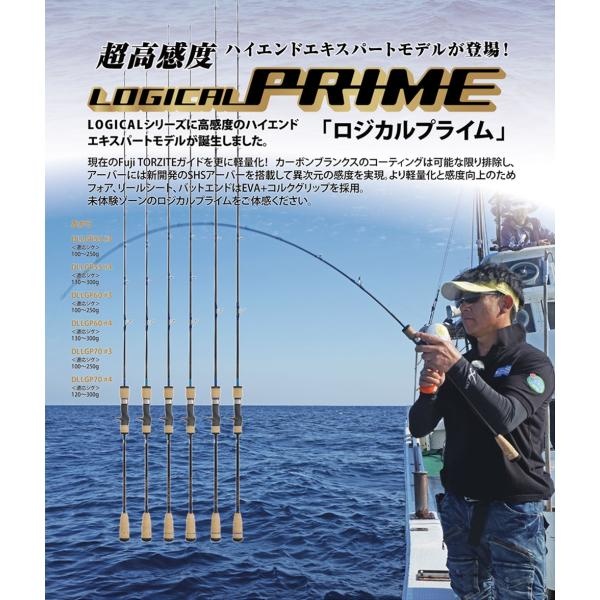
ディープライナー　ロジカルプライム55　#4
超好感度 ハイエンドエキスパートモデルが登場！ LOGICALシリーズに高感度のハイエンドエキスパートモデルが誕生しました。現在のFuji TORZITEガイドを更に軽量化！カーボンブランクスのコーティングは可能な限り排除し、アーバーには新開発のSHSアーバーを搭載して異次元の感度を実現。より軽量化と感度向上のためフォア、リールシート、バットエンドはＥＶＡ+コルクグリップを採用。未体験ゾーンのロジカルプライムをご体感ください。 全長(m) 1.65 継数(本） 1 仕舞(cm) 165 自重(g) 120 先径(mm) 1.8 元径(mm) 8.4 適合ジグ(g) 130～300 適合ラインPE(号) 1.0～2.5 カーボン含有率(%) 92 ガイド数 10 ガイド素材 Ti+TORZITE 適合ラインPE：スーパーファイヤーラインの仕様を推奨。 ガイド素材：TORZITEは富士工業株式会社の商標です。
Brand: アングラーズショップアクア
Category: Sporting Goods > Outdoor Recreation > Fishing > Fishing Rods > Spinning Fishing Rods